Christmas market

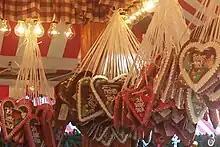
Traditional gingerbread hearts at a Christmas market in Berlin, Germany

Popular attractions at the markets include the Nativity Scene (a crèche or crib), "Zwetschgenmännle" (figures made of decorated dried plums), "Nussknacker" (carved Nutcrackers), "Gebrannte Mandeln" (candied, toasted almonds), traditional Christmas cookies such as "Lebkuchen" and "Magenbrot" (both forms of soft gingerbread), Bratwurst, and "Glühwein", hot mulled wine (with or without a shot of brandy), or "Eierpunsch" (an egg-based warm alcoholic drink) – both a highlight of the market for many visitors. Both help stave off the cold winter air which sometimes dips below freezing. More regional food specialties include "Christstollen" ("Stollen"), a sort of bread with candied fruit in Saxony, and hot Apfelwein and "Frankfurter Bethmännchen" in Hesse.